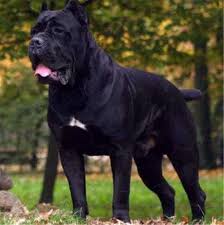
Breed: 253-n000105-Cane_Carso